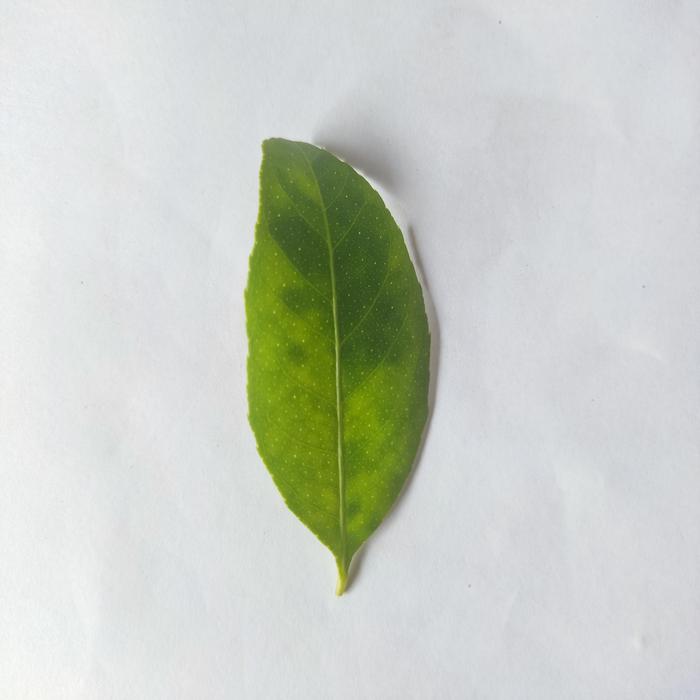
Crop: Lemon
Leaf condition: Citrus